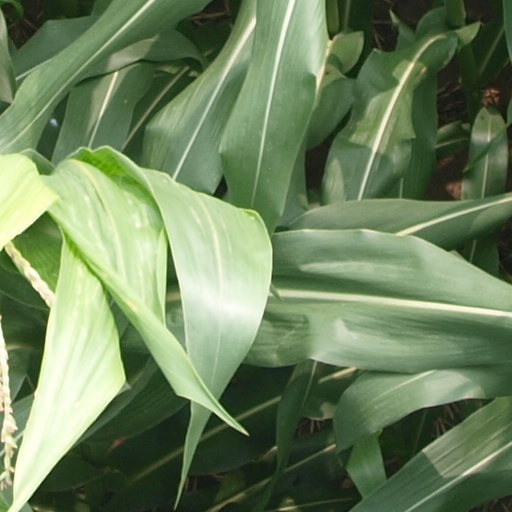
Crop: maize; corn